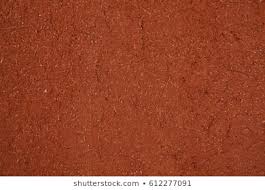
Soil type: Red soil